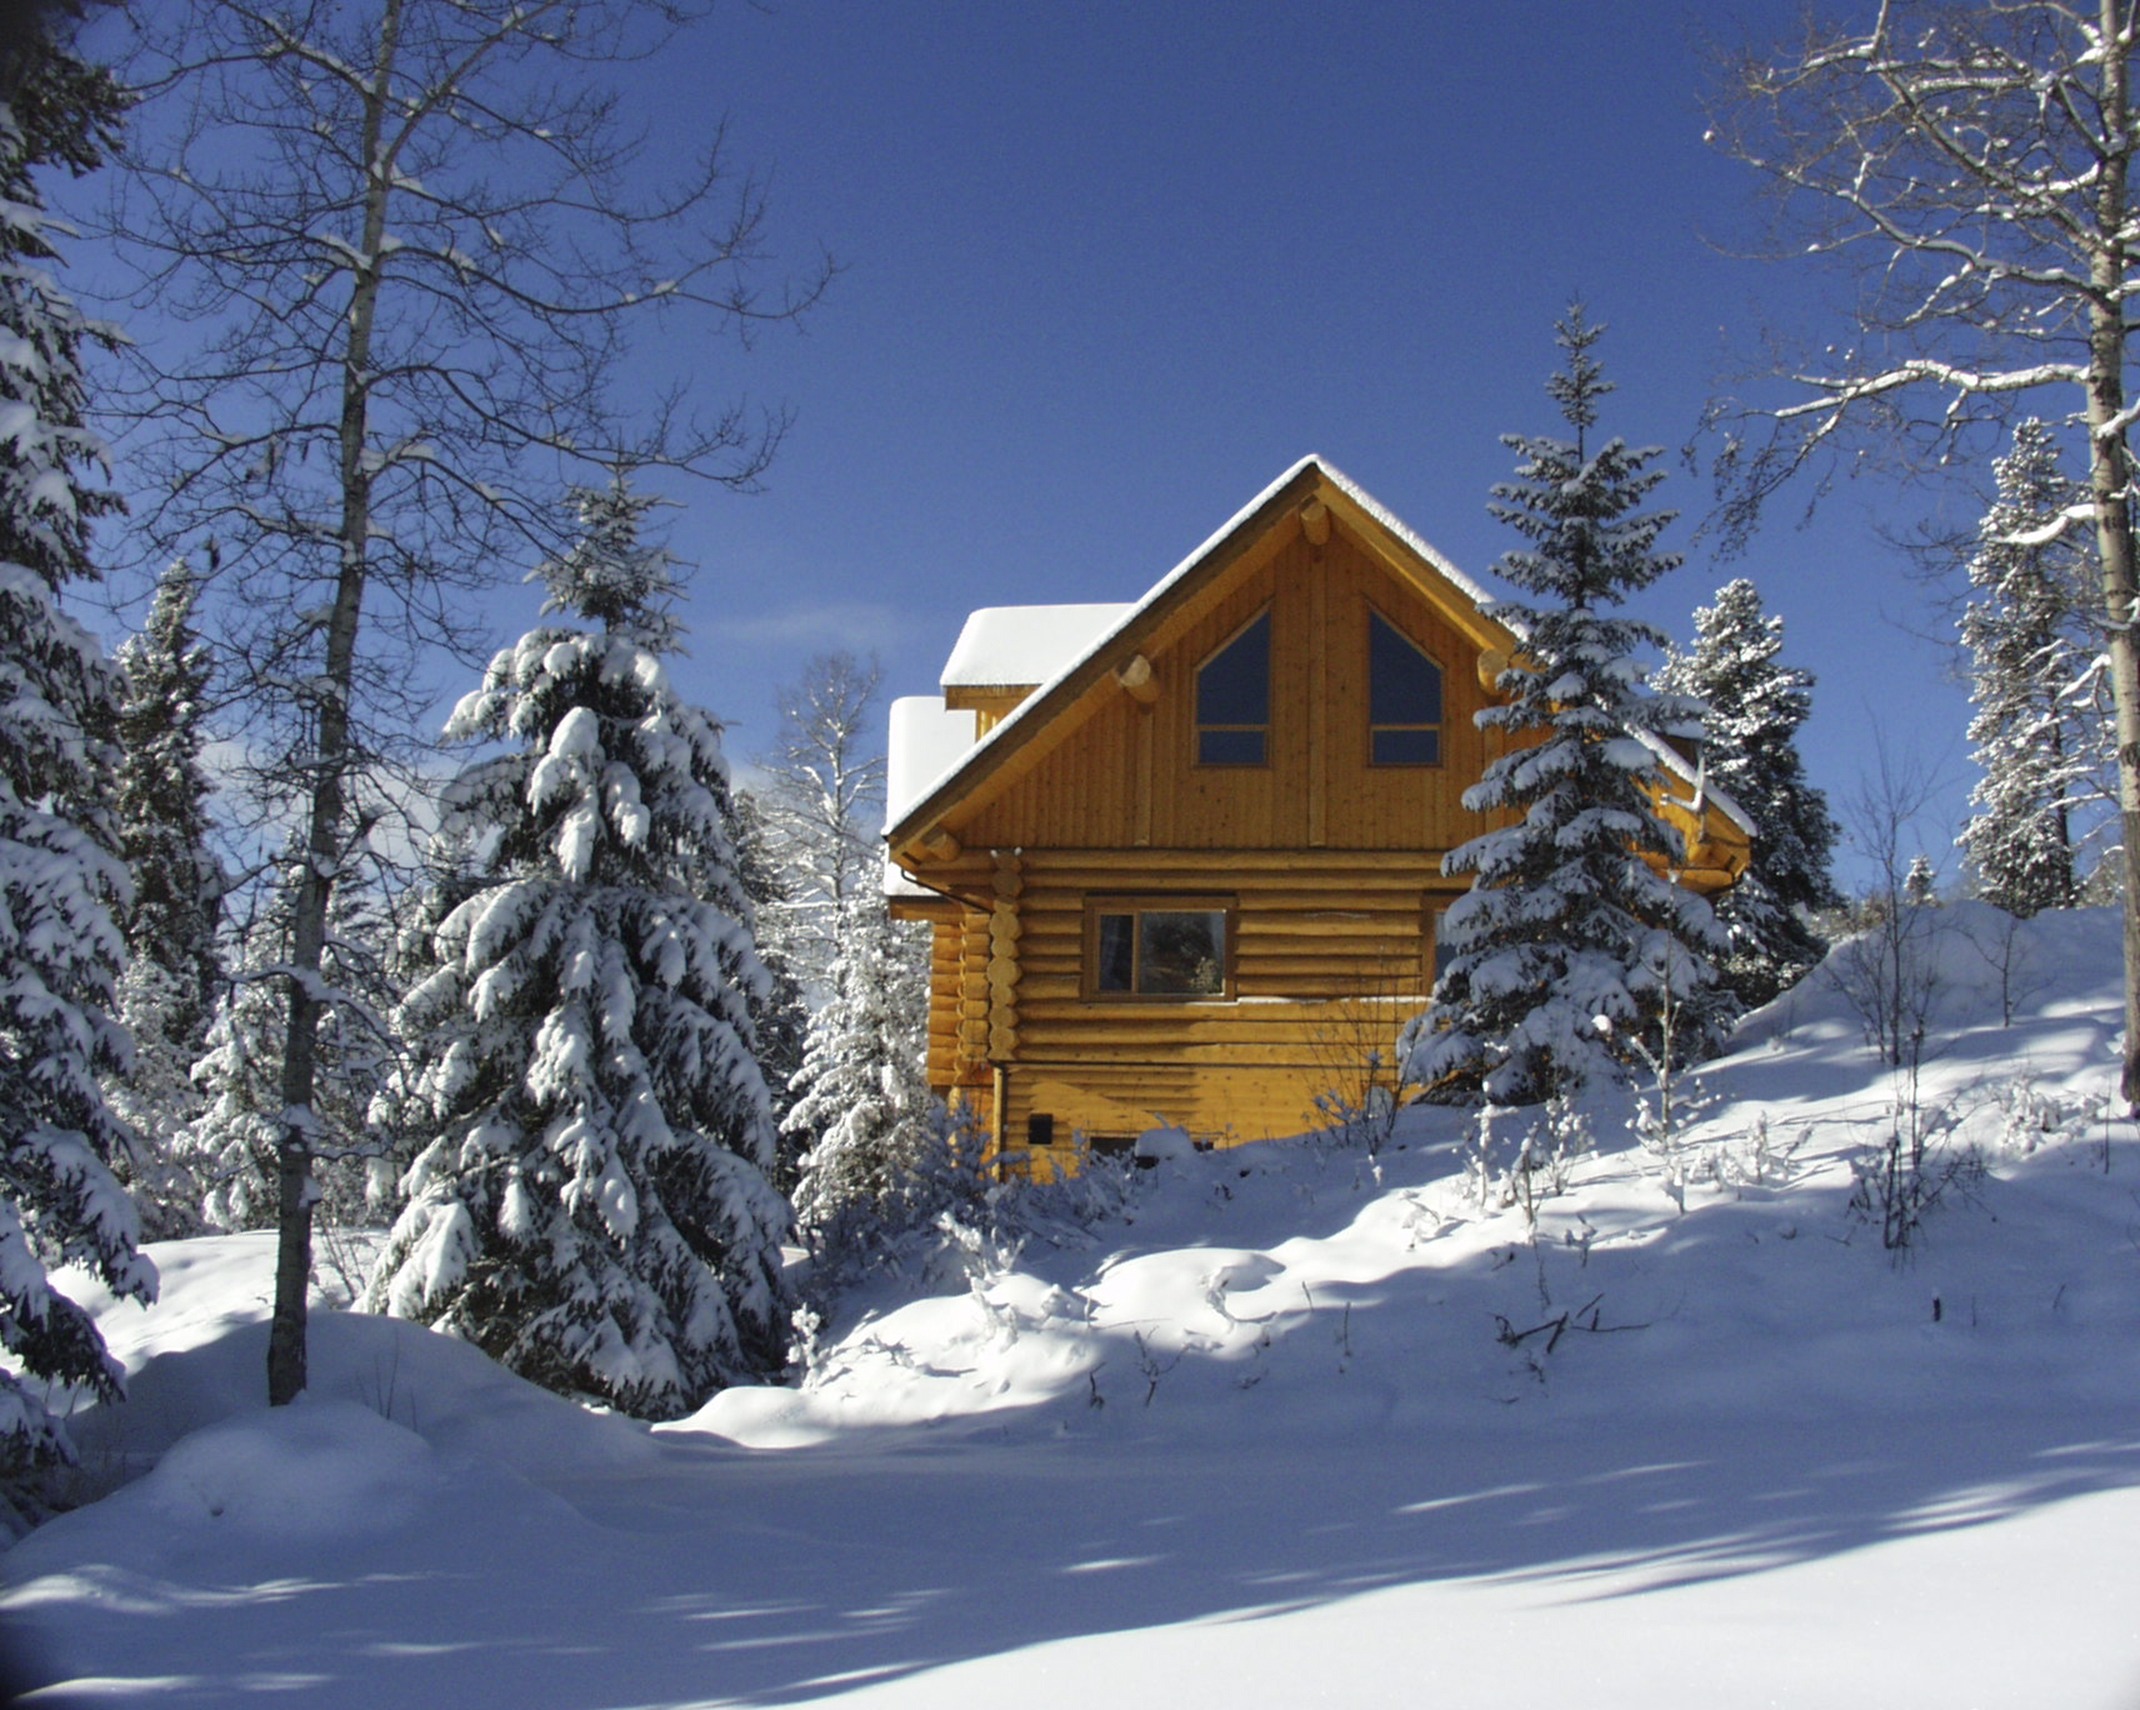
tree, nature, mountain, snow, cold, winter, architecture, home, mountain range, dry, weather, fir, season, resort, wooden, footwear, beautiful, huge, log cabin, wintry, piste, freezing, geological phenomenon, sugar house, log building